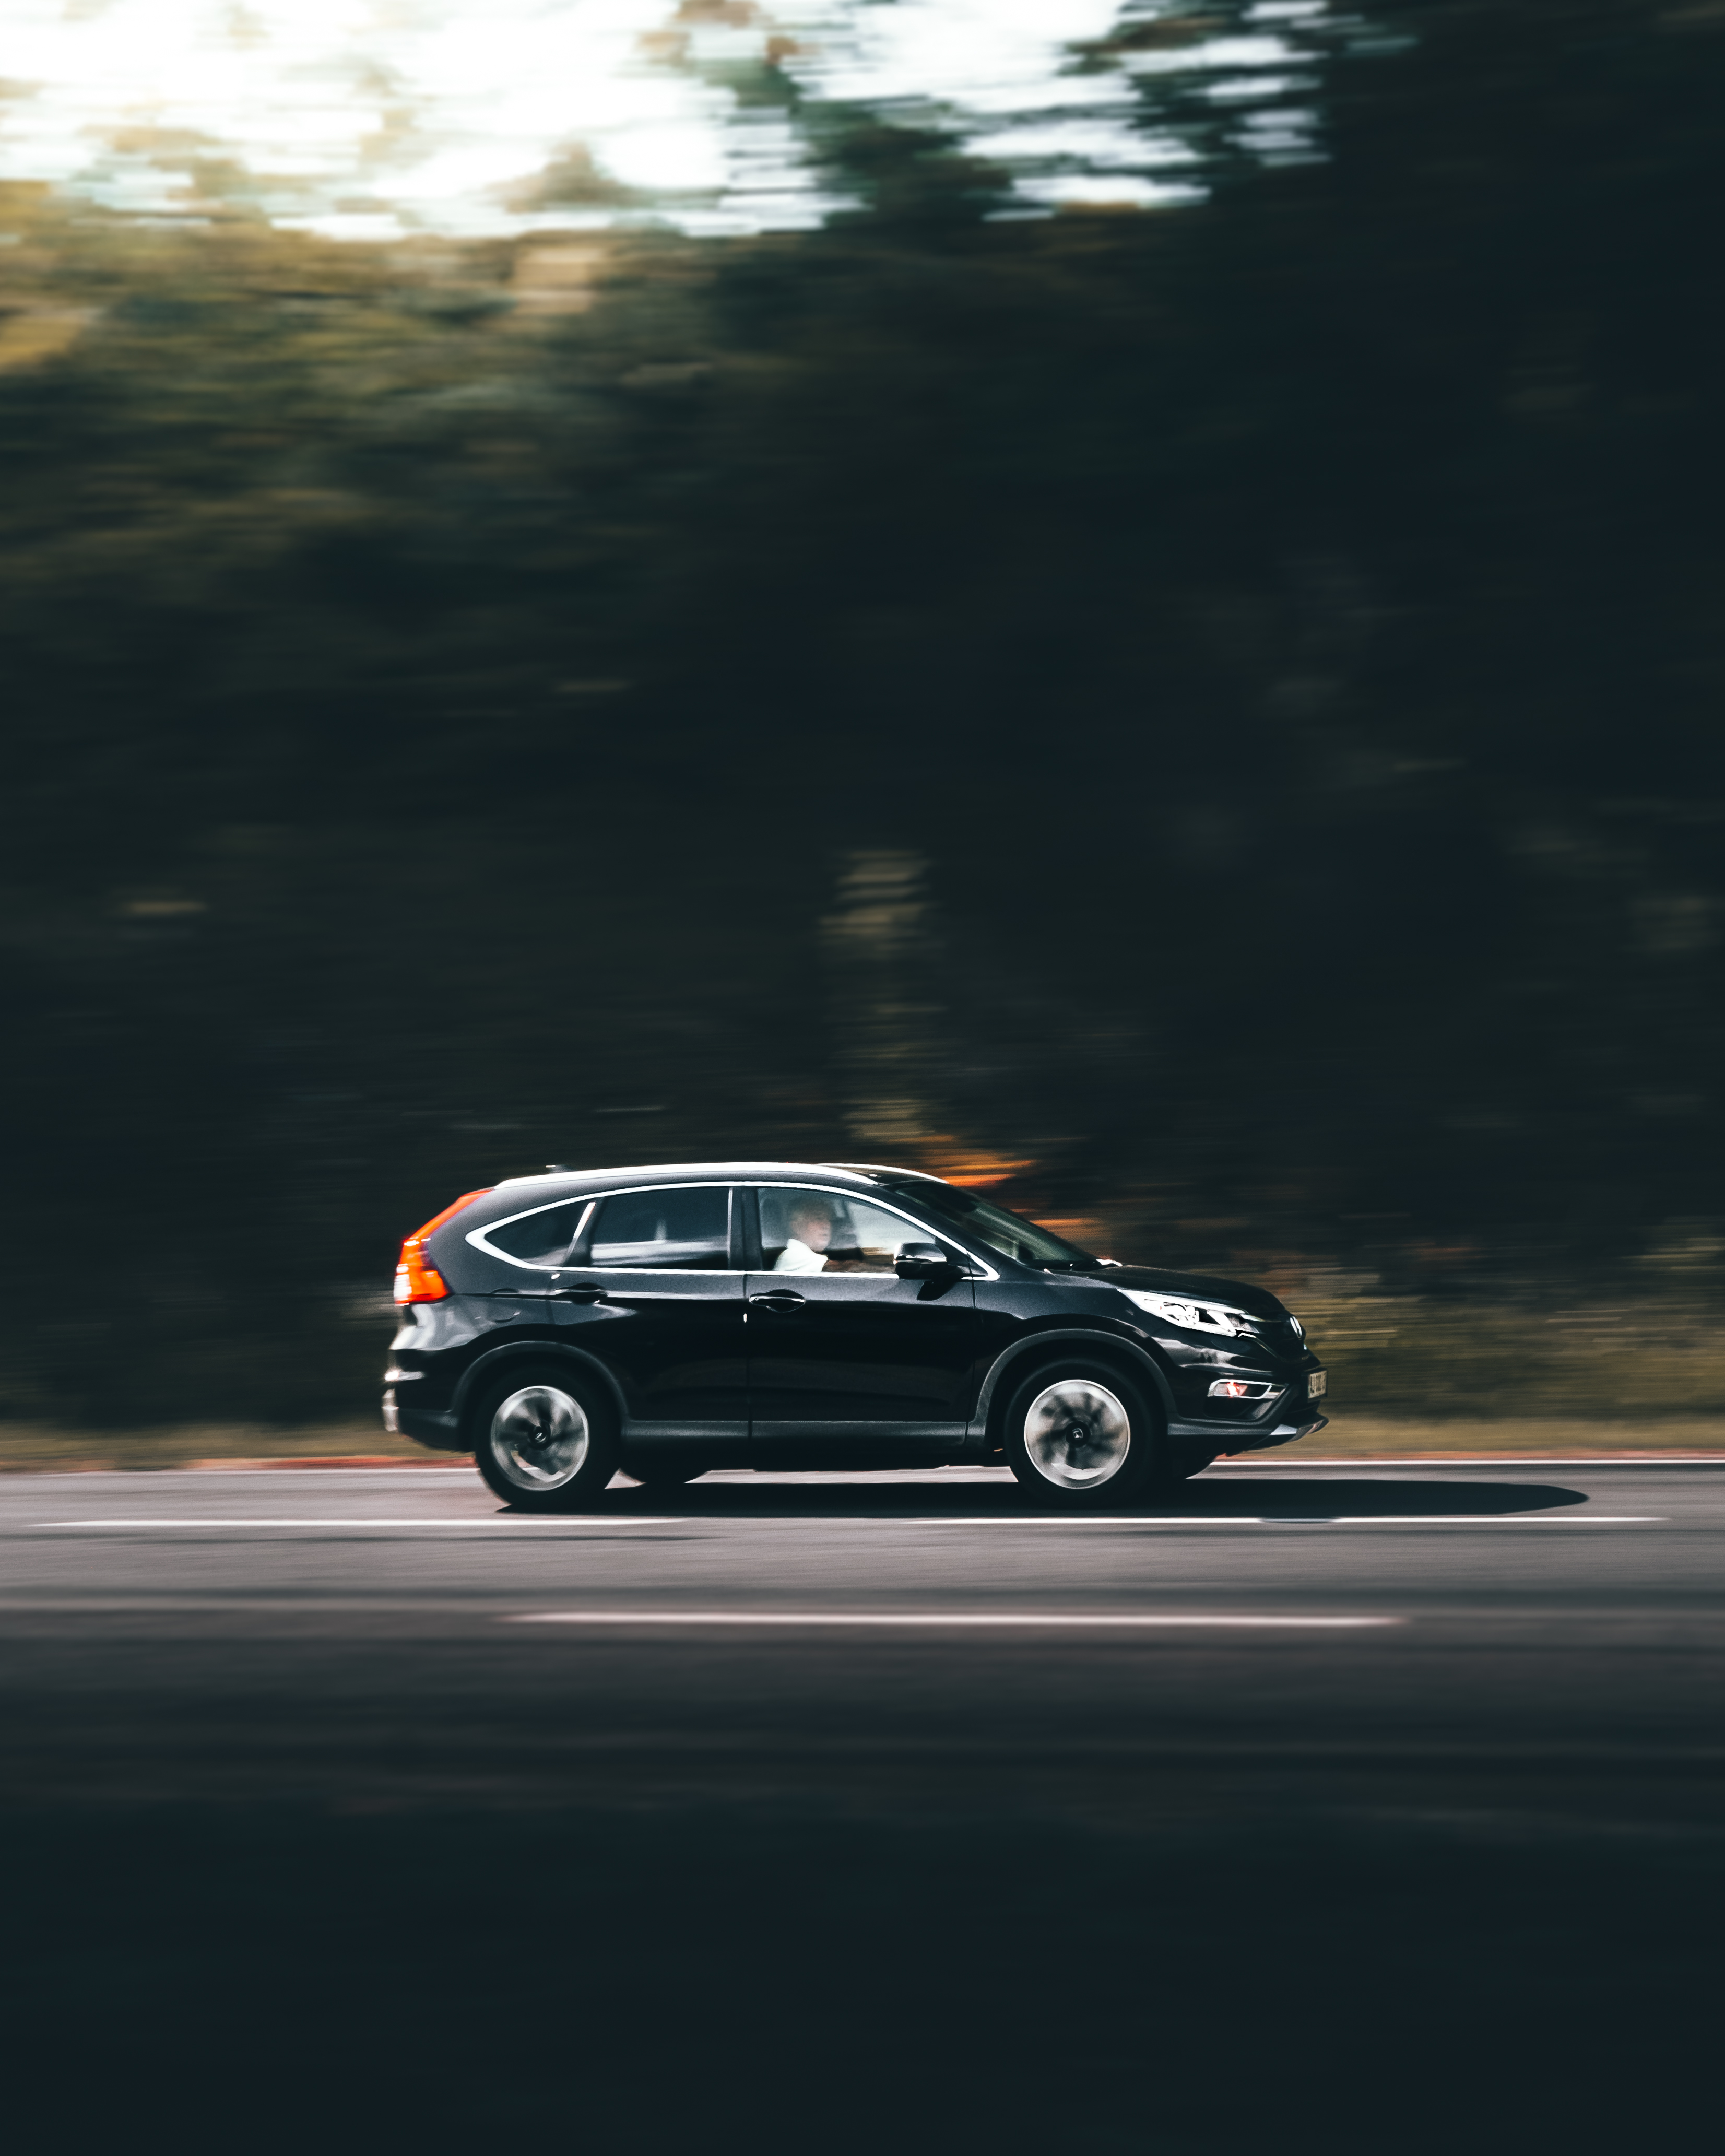
land vehicle, vehicle, car, automotive design, mid size car, family car, personal luxury car, rolling, hatchback, road, executive car, compact car, honda, subaru, hot hatch, crossover suv, sport utility vehicle, sports sedan, ford motor company, sedan, world rally championship